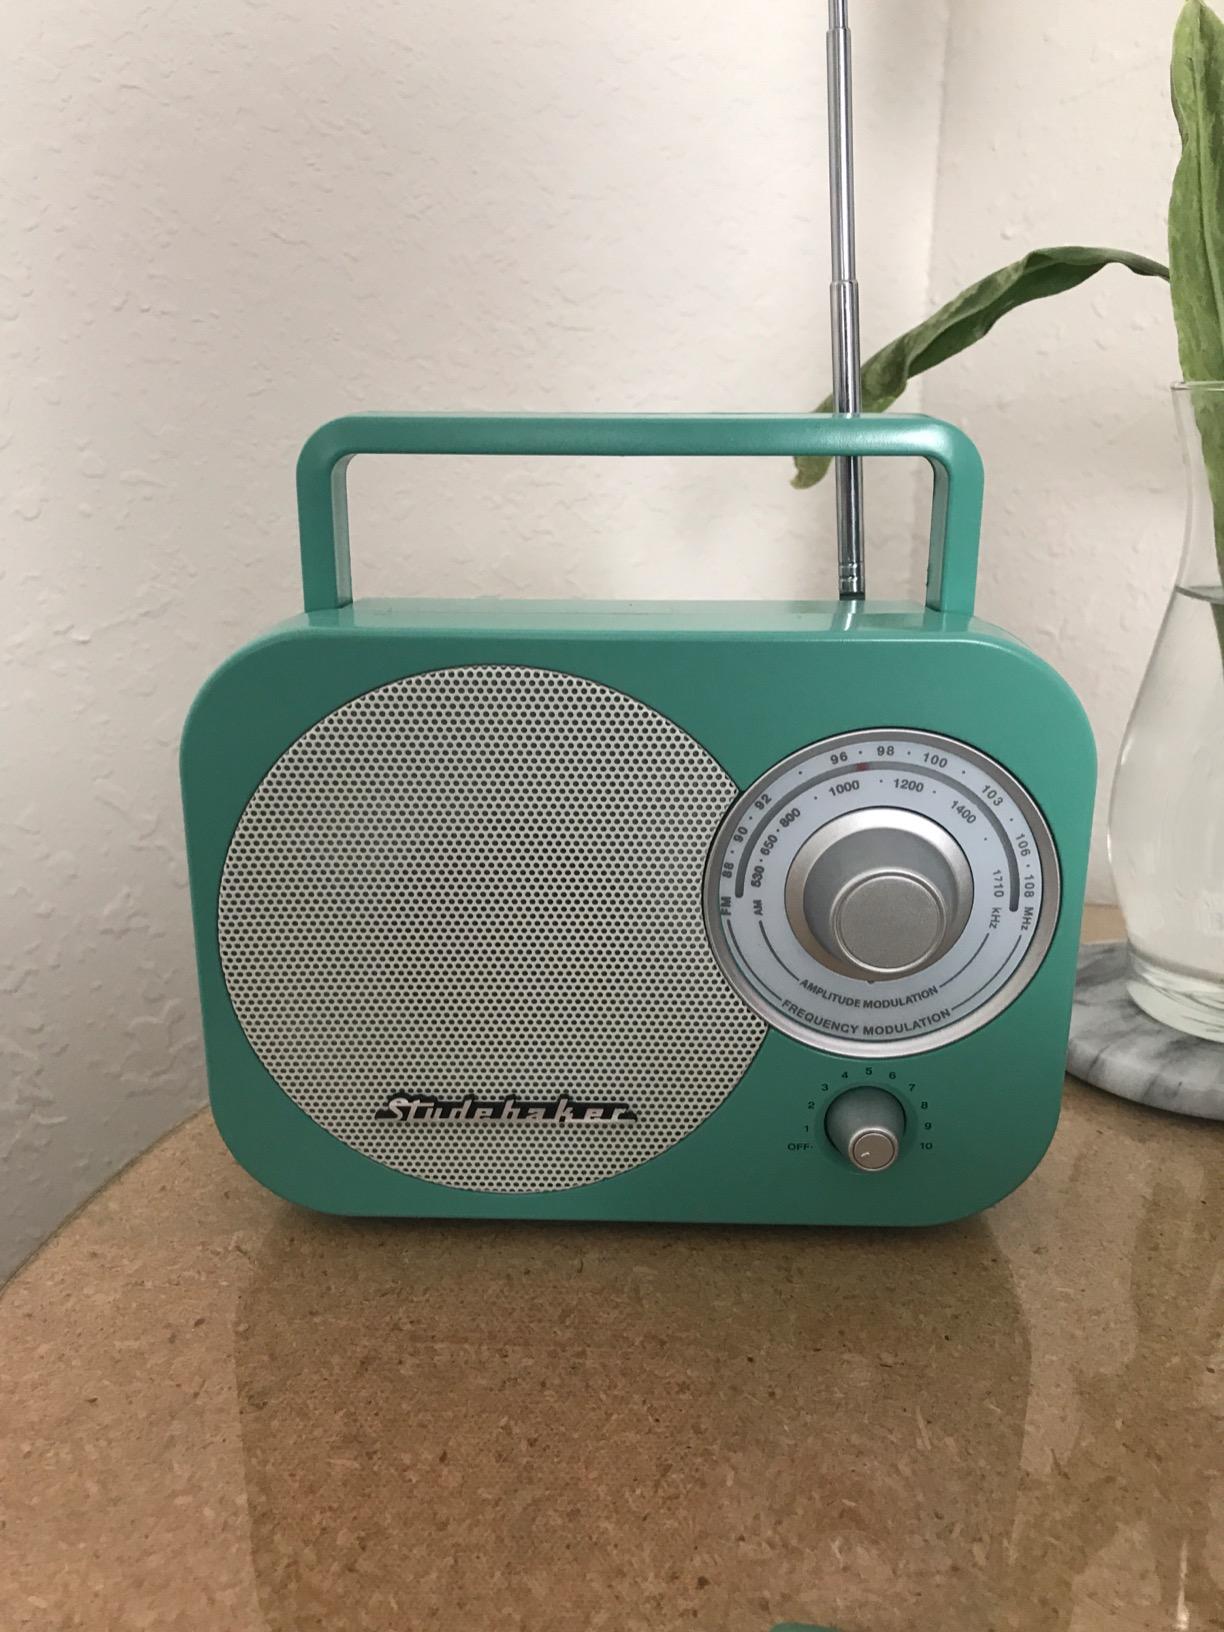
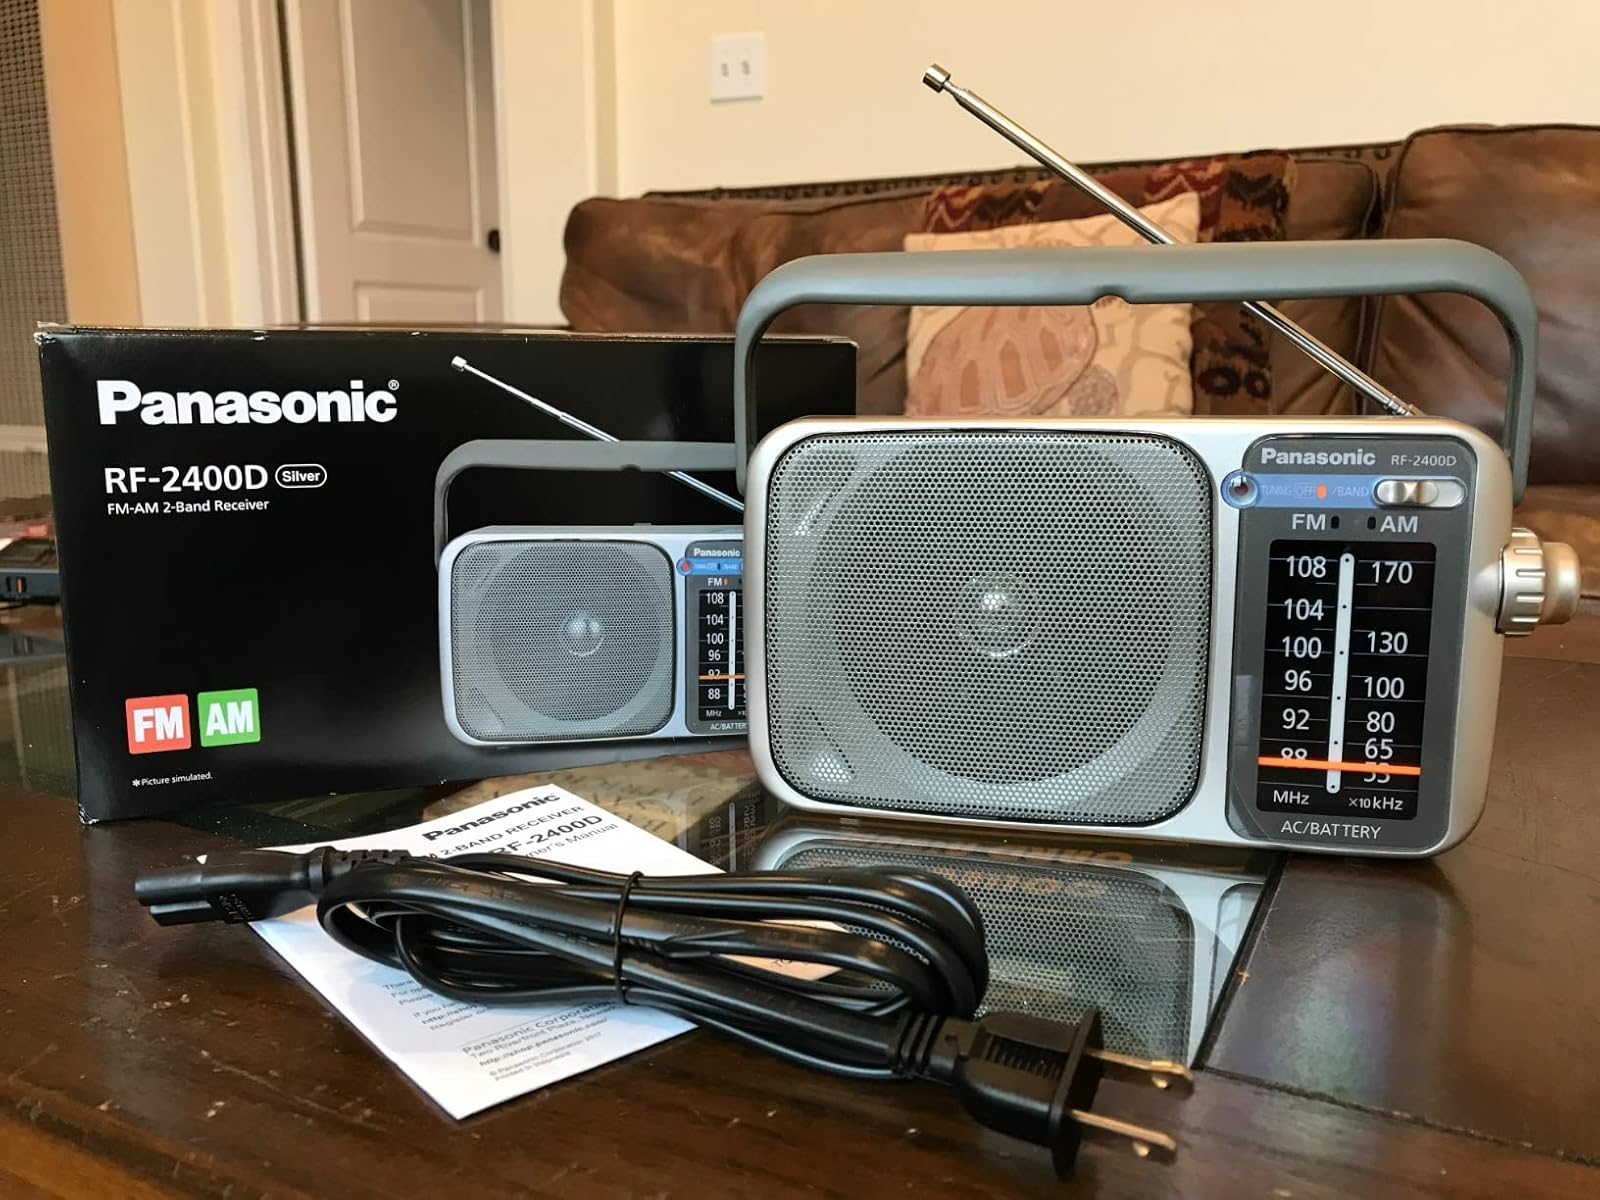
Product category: radio
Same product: no